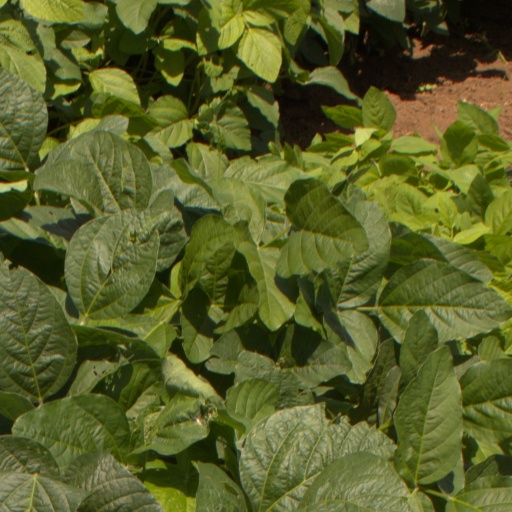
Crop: soybean